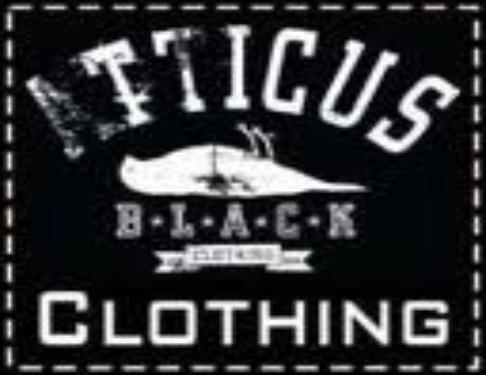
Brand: Atticus
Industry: Clothes